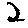
Label: 2